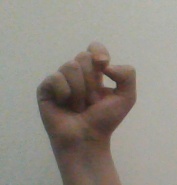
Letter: fa